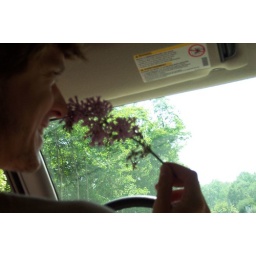
tyler smells the flowers in his home state of connecticut